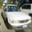
Label: automobile